Naval boarding

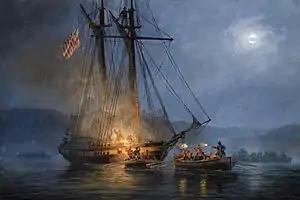
A painting of the capture of USRC "Surveyor" by British boarding parties on 12 June 1813, during the War of 1812.

Naval boarding is an offensive tactic used in naval warfare to come up against (or alongside) an enemy watercraft and attack by inserting combatants aboard that vessel. The goal of boarding is to invade and overrun the enemy personnel on board in order to capture, sabotage, or destroy the enemy vessel. While boarding attacks were originally carried out by ordinary sailors who are proficient in hand-to-hand combat, larger warships often deploy specially trained and equipped regular troops such as marines and special forces as boarders. Boarding and close-quarters combat had been a primary means to conclude a naval battle since antiquity, until the early modern period when heavy naval artillery gained tactical primacy at sea.